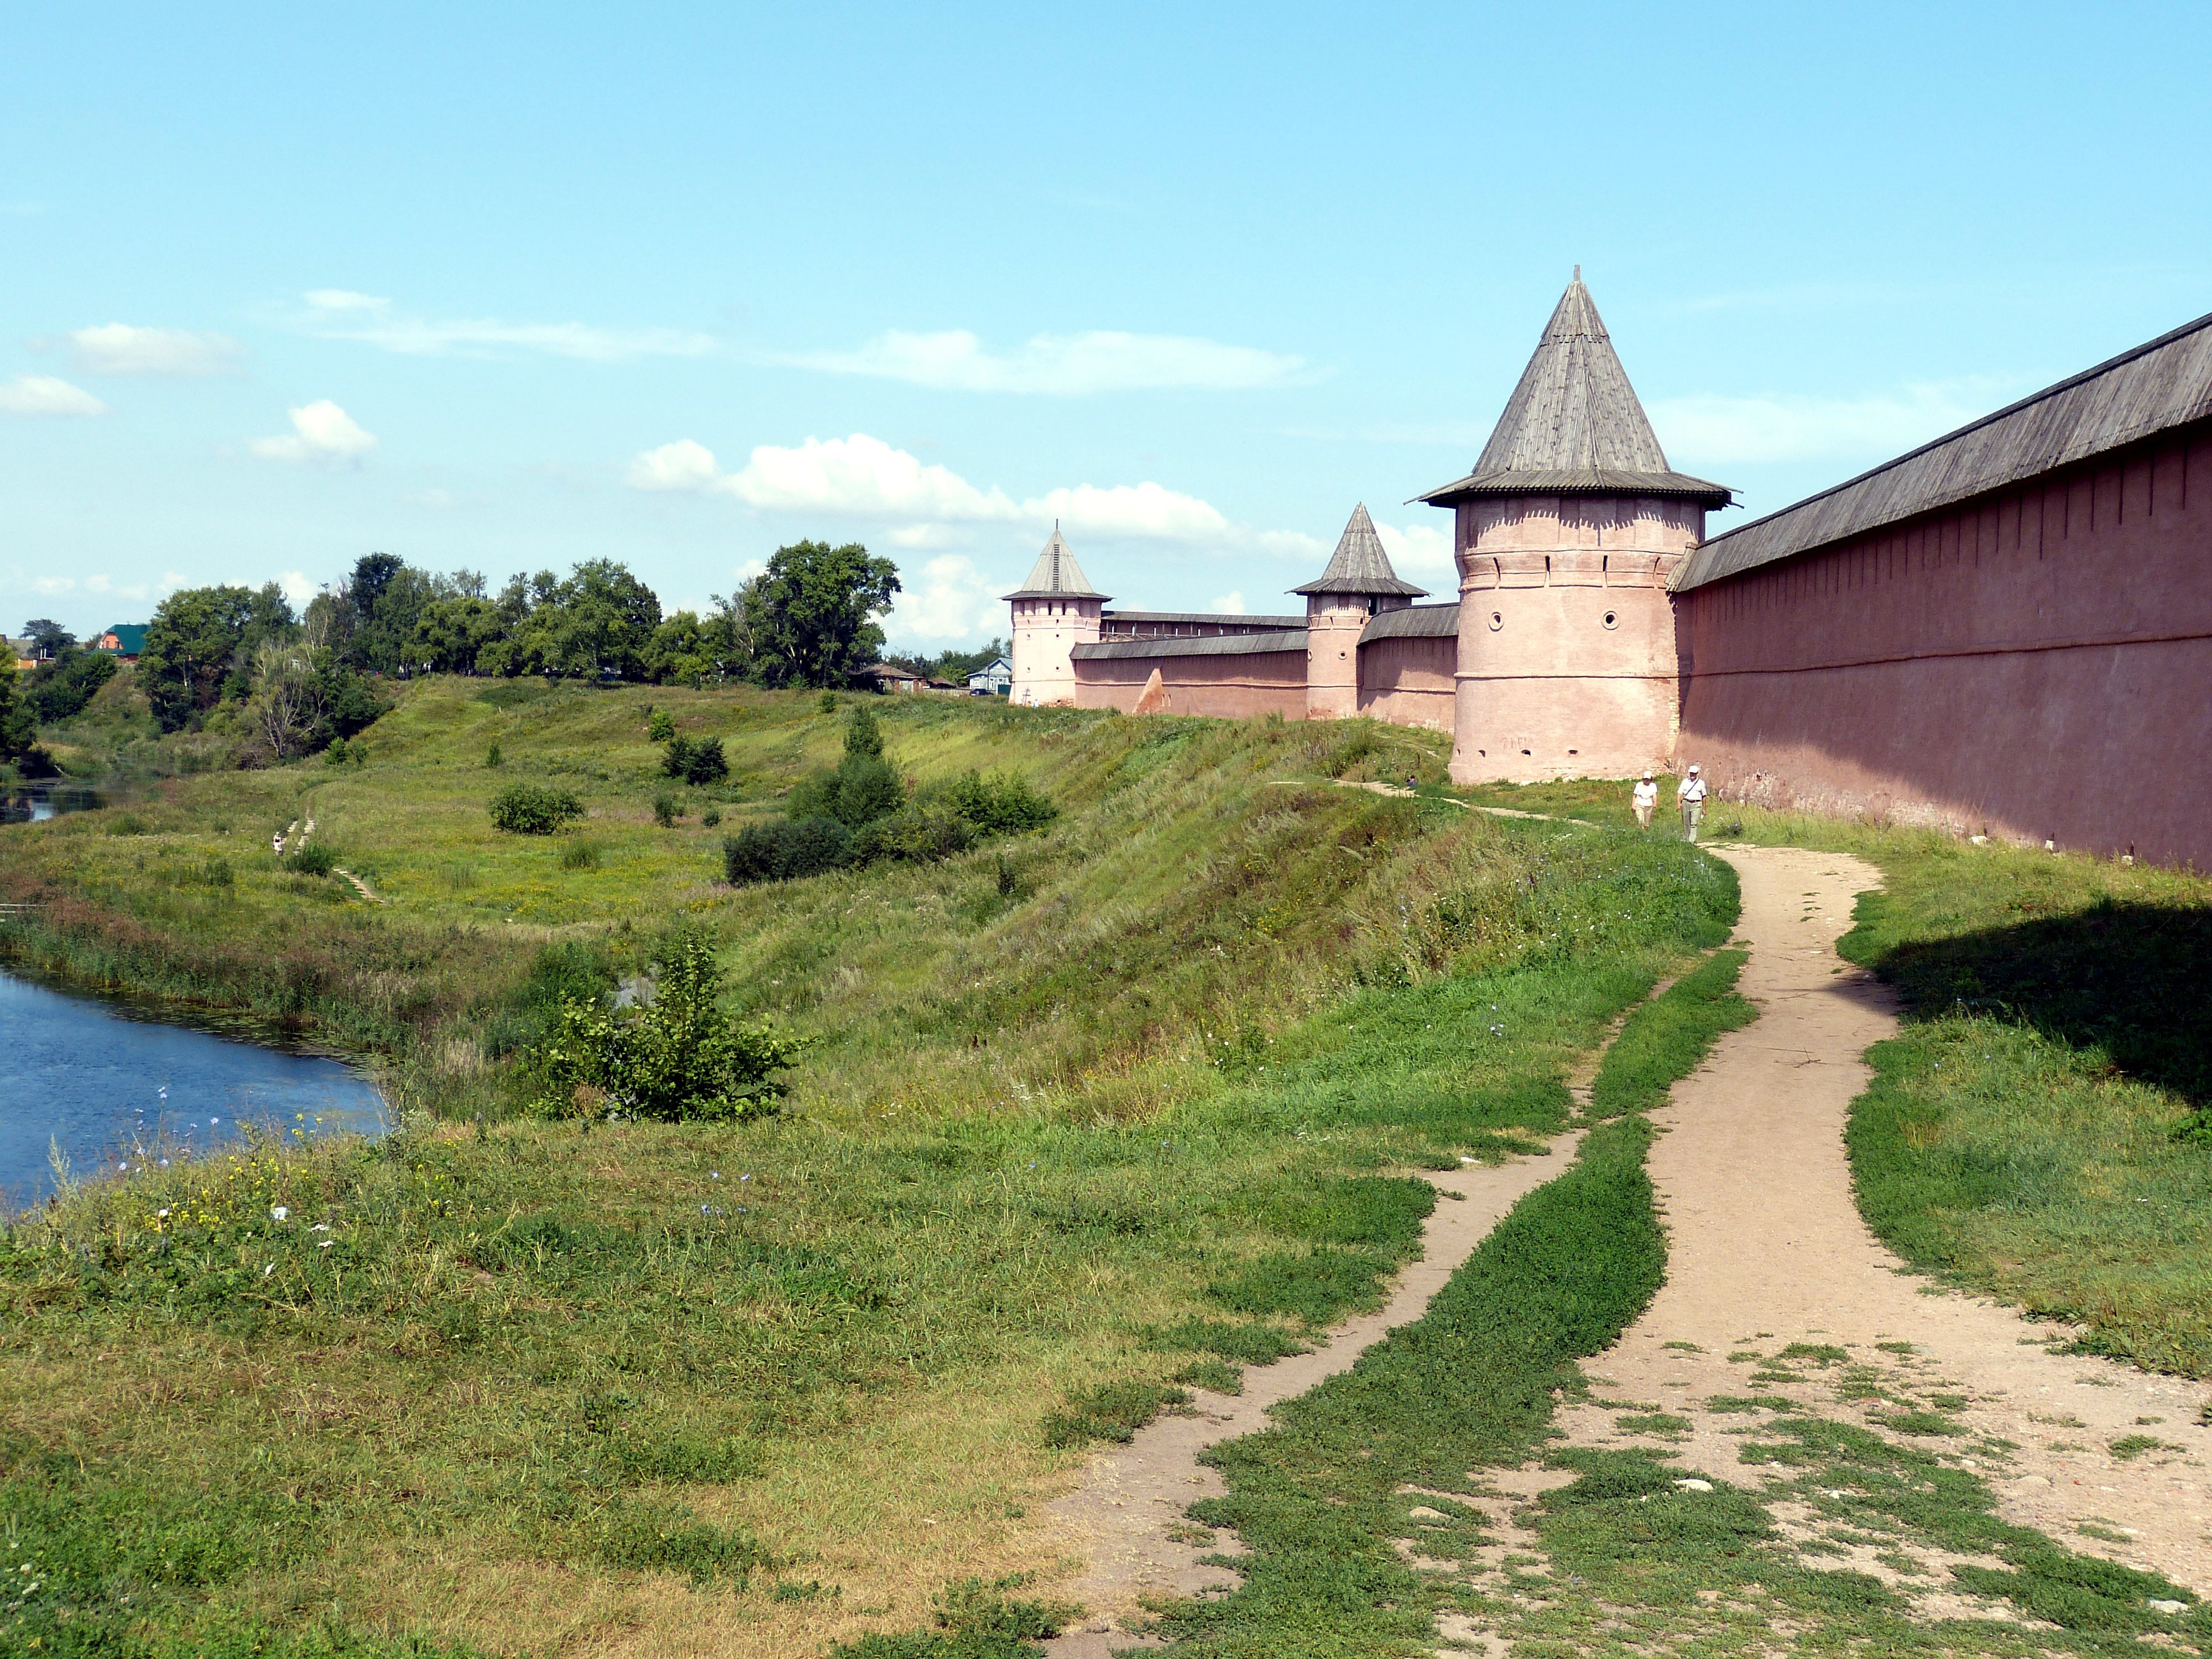
coast, farm, hill, building, chateau, wall, river, village, tower, castle, reservoir, fortification, waterway, monastery, orthodox, abbey, estate, russia, historically, believe, ditch, moat, rural area, russian orthodox church, suzdal, golden ring